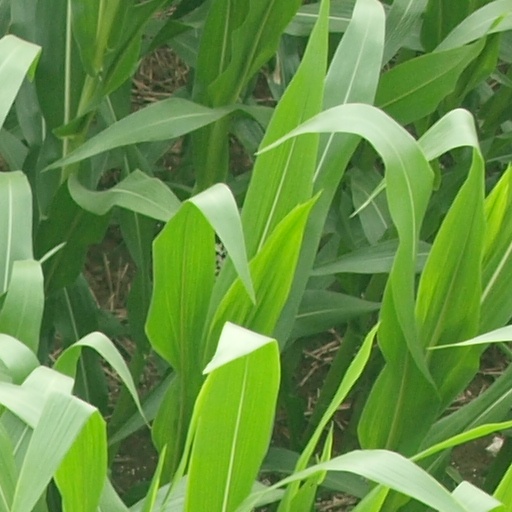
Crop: maize; corn